Drunk driving in the United States

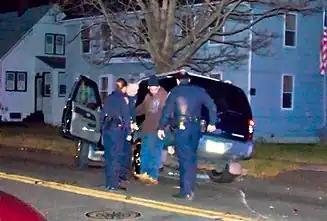
Police administer a one-leg-stand test after a crash.

One of the most controversial aspects of a DUI stop is the field sobriety test (FSTs). The National Highway Traffic Safety Administration (NHTSA) has developed a model system for managing Standardized Field Sobriety Test (SFST) training.